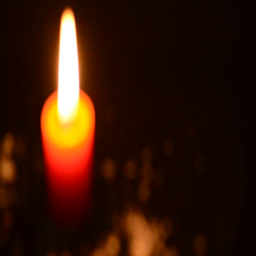
valentine 's day candle in the dark